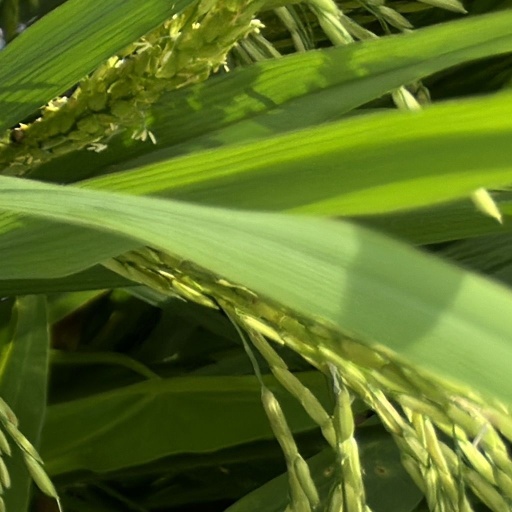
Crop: rice